Garry Mauro

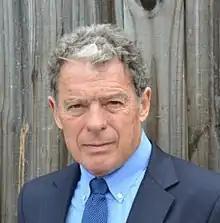
Mauro in 2015

Garry Mauro (born February 21, 1948) is an American politician who served four terms as Land Commissioner of Texas from 1983 to 1999, during the administrations of Governors Mark White, Bill Clements, Ann Richards, and George W. Bush. He is also known for losing the 1998 Texas gubernatorial election to Bush, who at the time was the incumbent governor seeking re-election. He is a member of the Democratic Party.